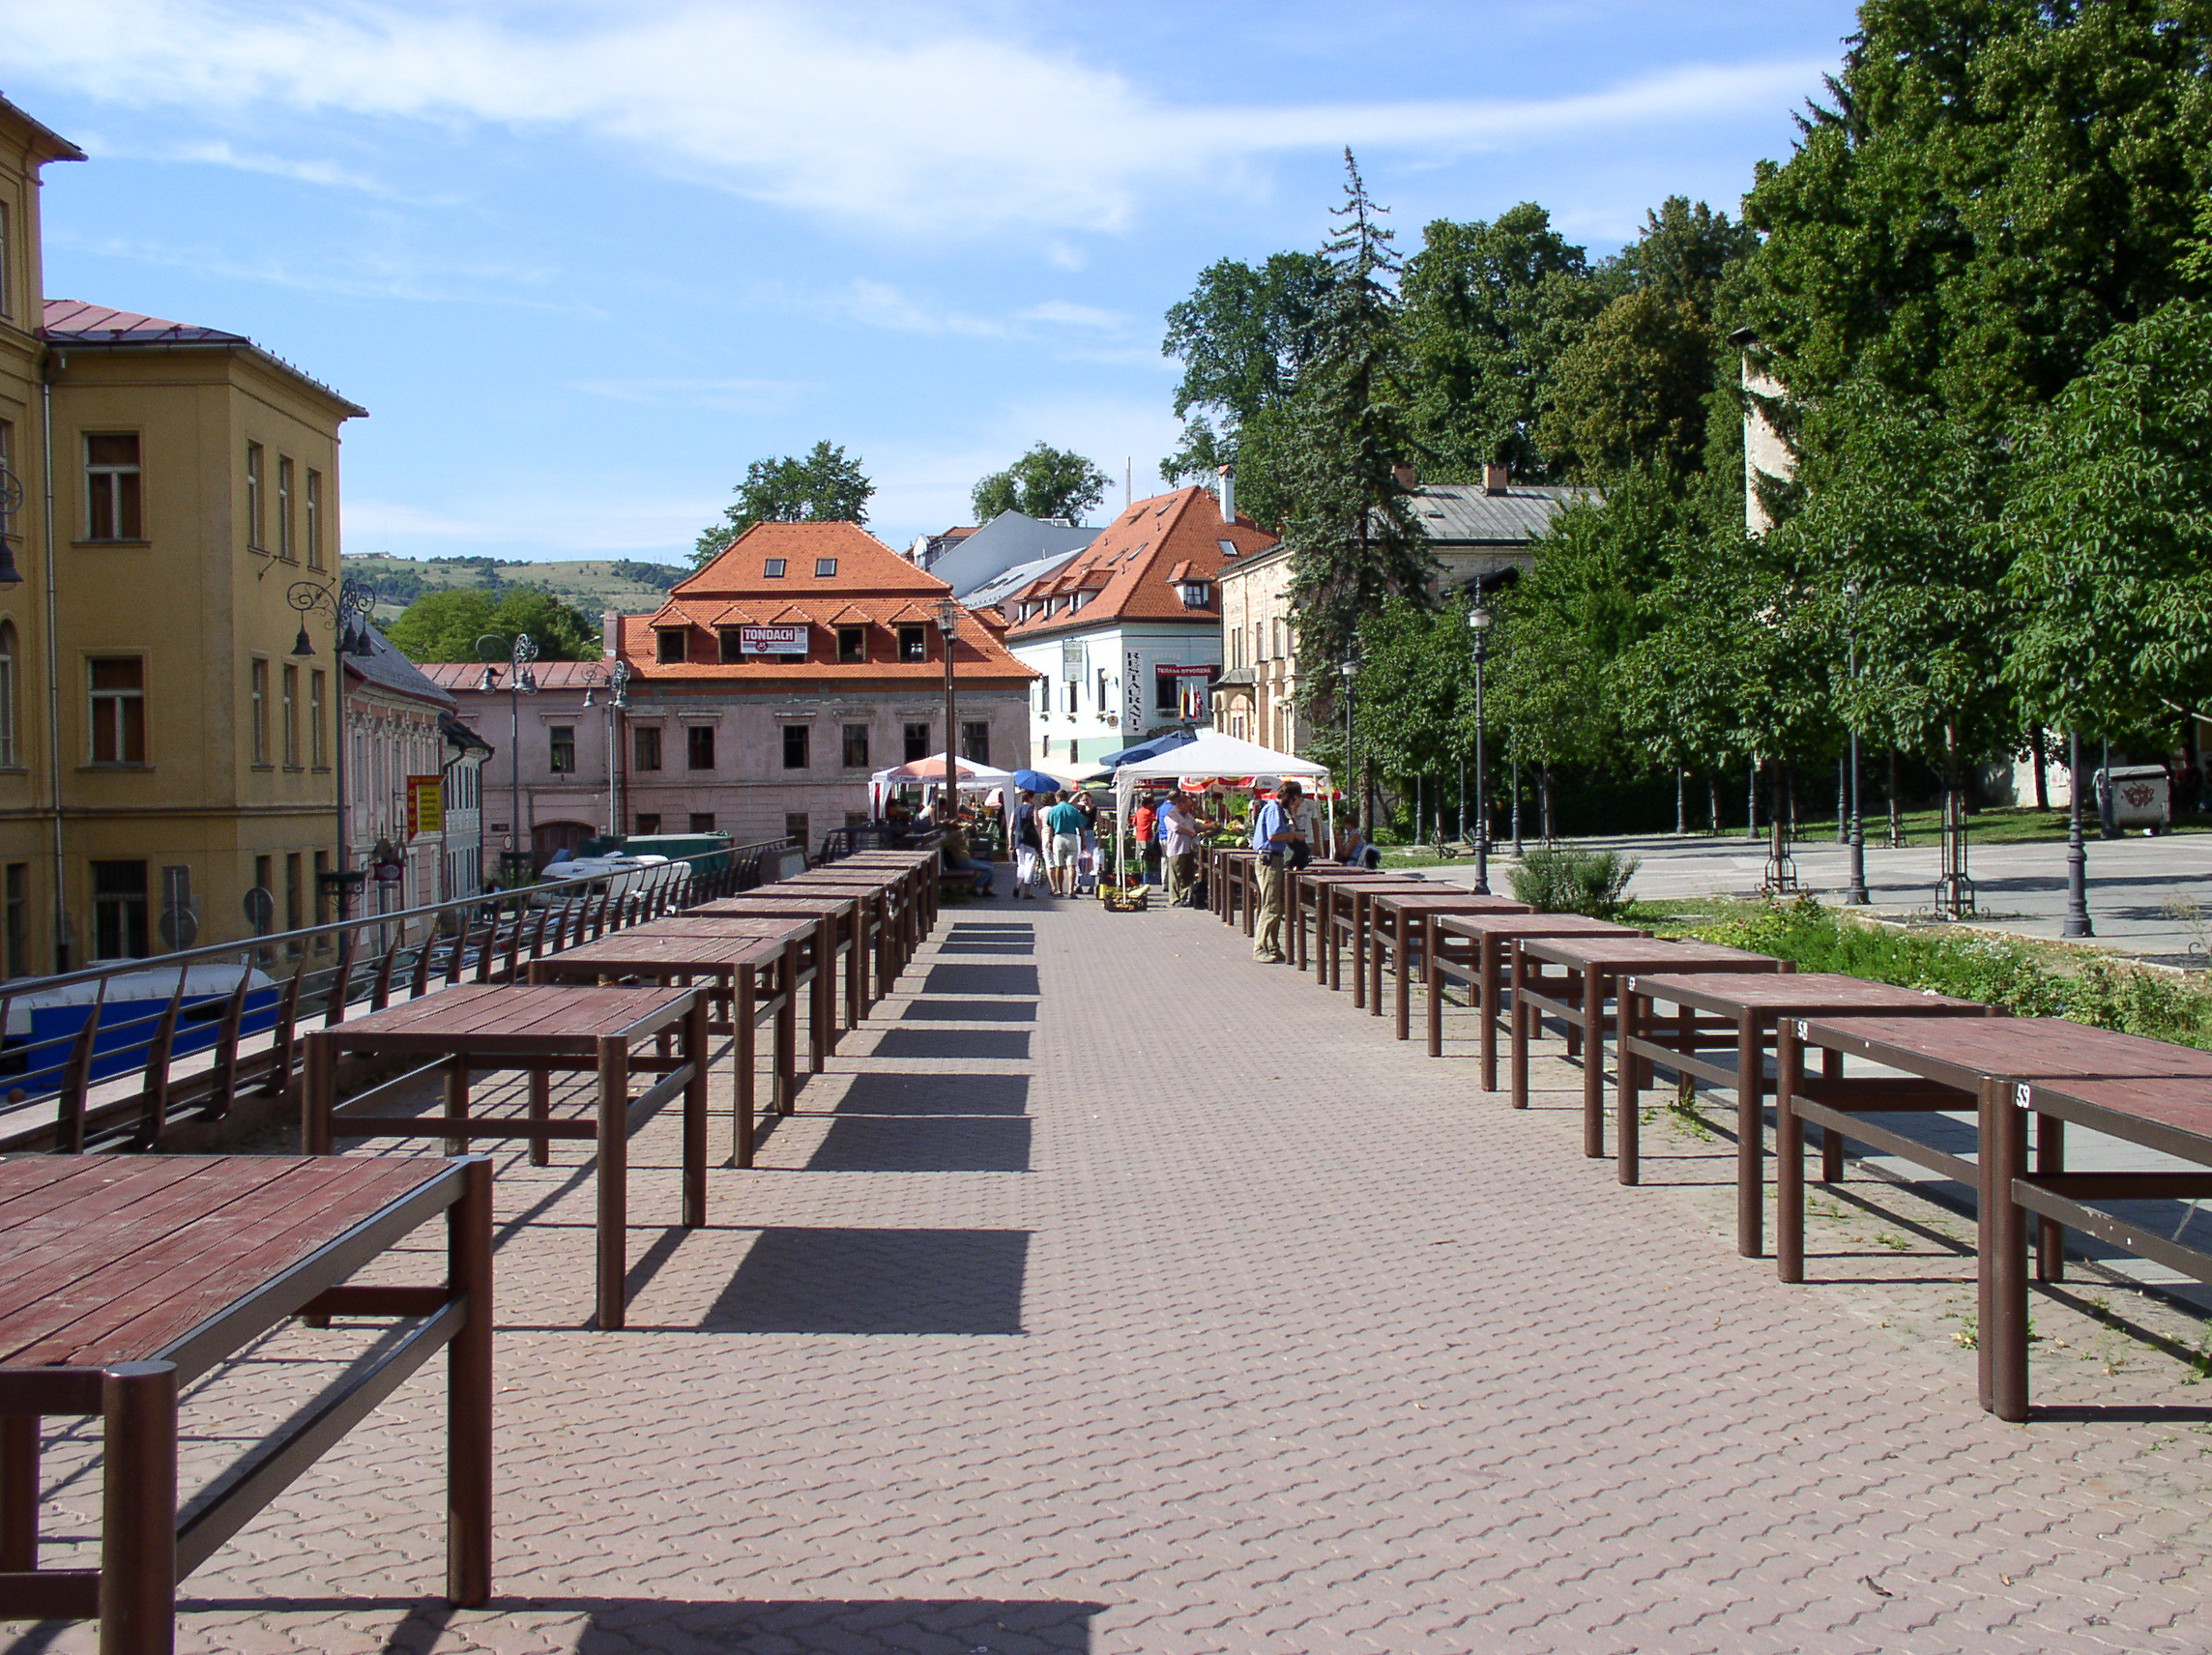
banska bystrica, slovakia, town, walkway, public space, human settlement, city, boardwalk, tree, building, waterway, neighbourhood, tourism, vacation, architecture, mixed use, urban design, plaza, street, nonbuilding structure, sidewalk, leisure, road surface, downtown, house, river, furniture, bench, road, town square, pedestrian